Jean-Henri Magne

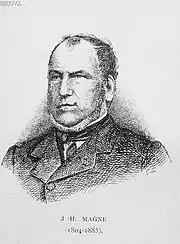
Portrait by Louis Georges Neumann

During his career, he worked as a professor at the École royale vétérinaire de Lyon and at the École nationale vétérinaire d'Alfort, where from 1846, he served as director.